South African Class C2 4-6-4T

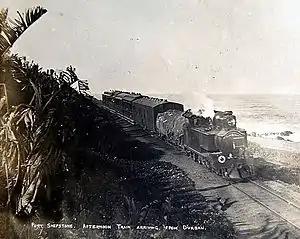
NGR Class H 4-6-4T no. 39 arriving at Port Shepstone with the afternoon train from Durban, c. 1905

The South African Railways Class C2 4-6-4T of 1896 was a steam locomotive from the pre-Union era in the Colony of Natal.